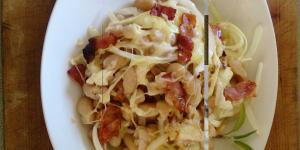
budin de porotos